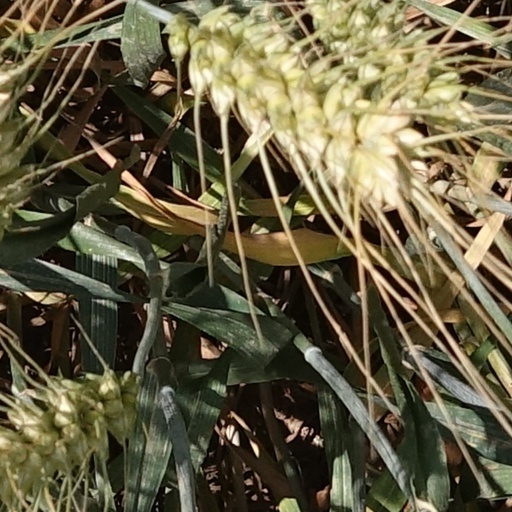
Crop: wheat